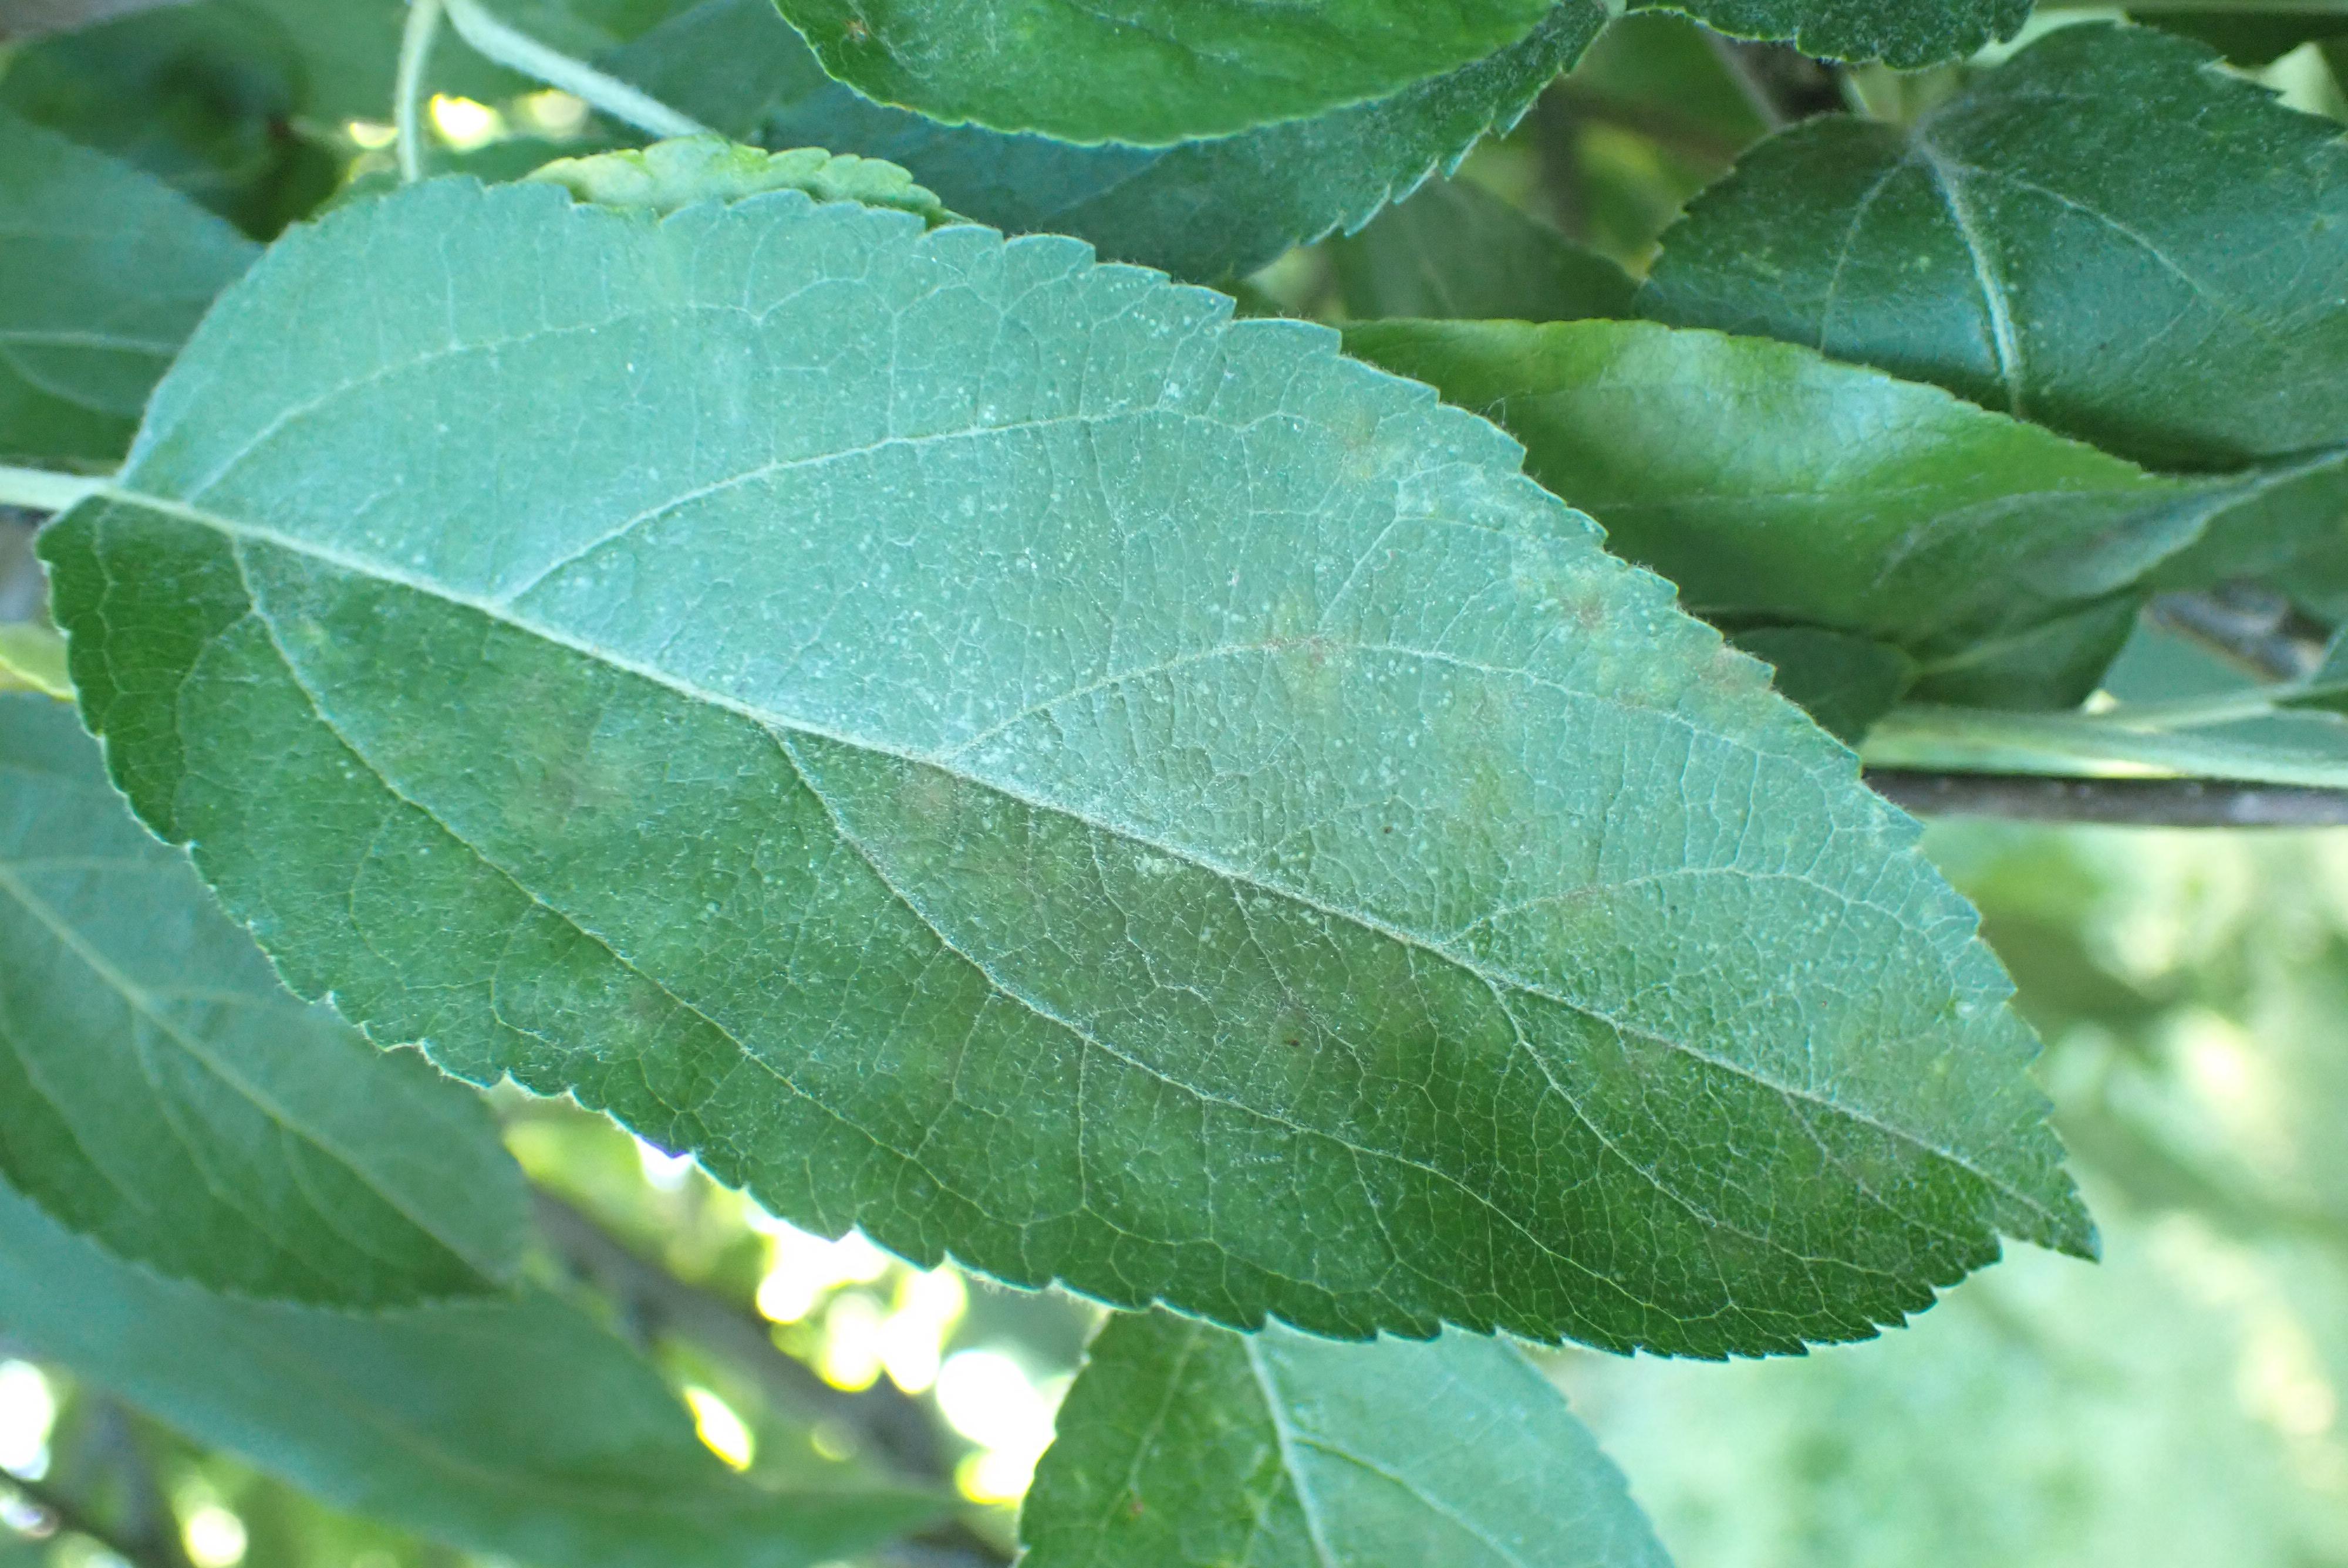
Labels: scab